Kate Michelman

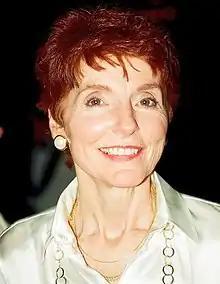
Michelman in 1999

Kate Michelman (born August 4, 1942) is an American political activist. She is best known for her work in the United States abortion rights movement, particularly as a long-time president of NARAL Pro-Choice America.